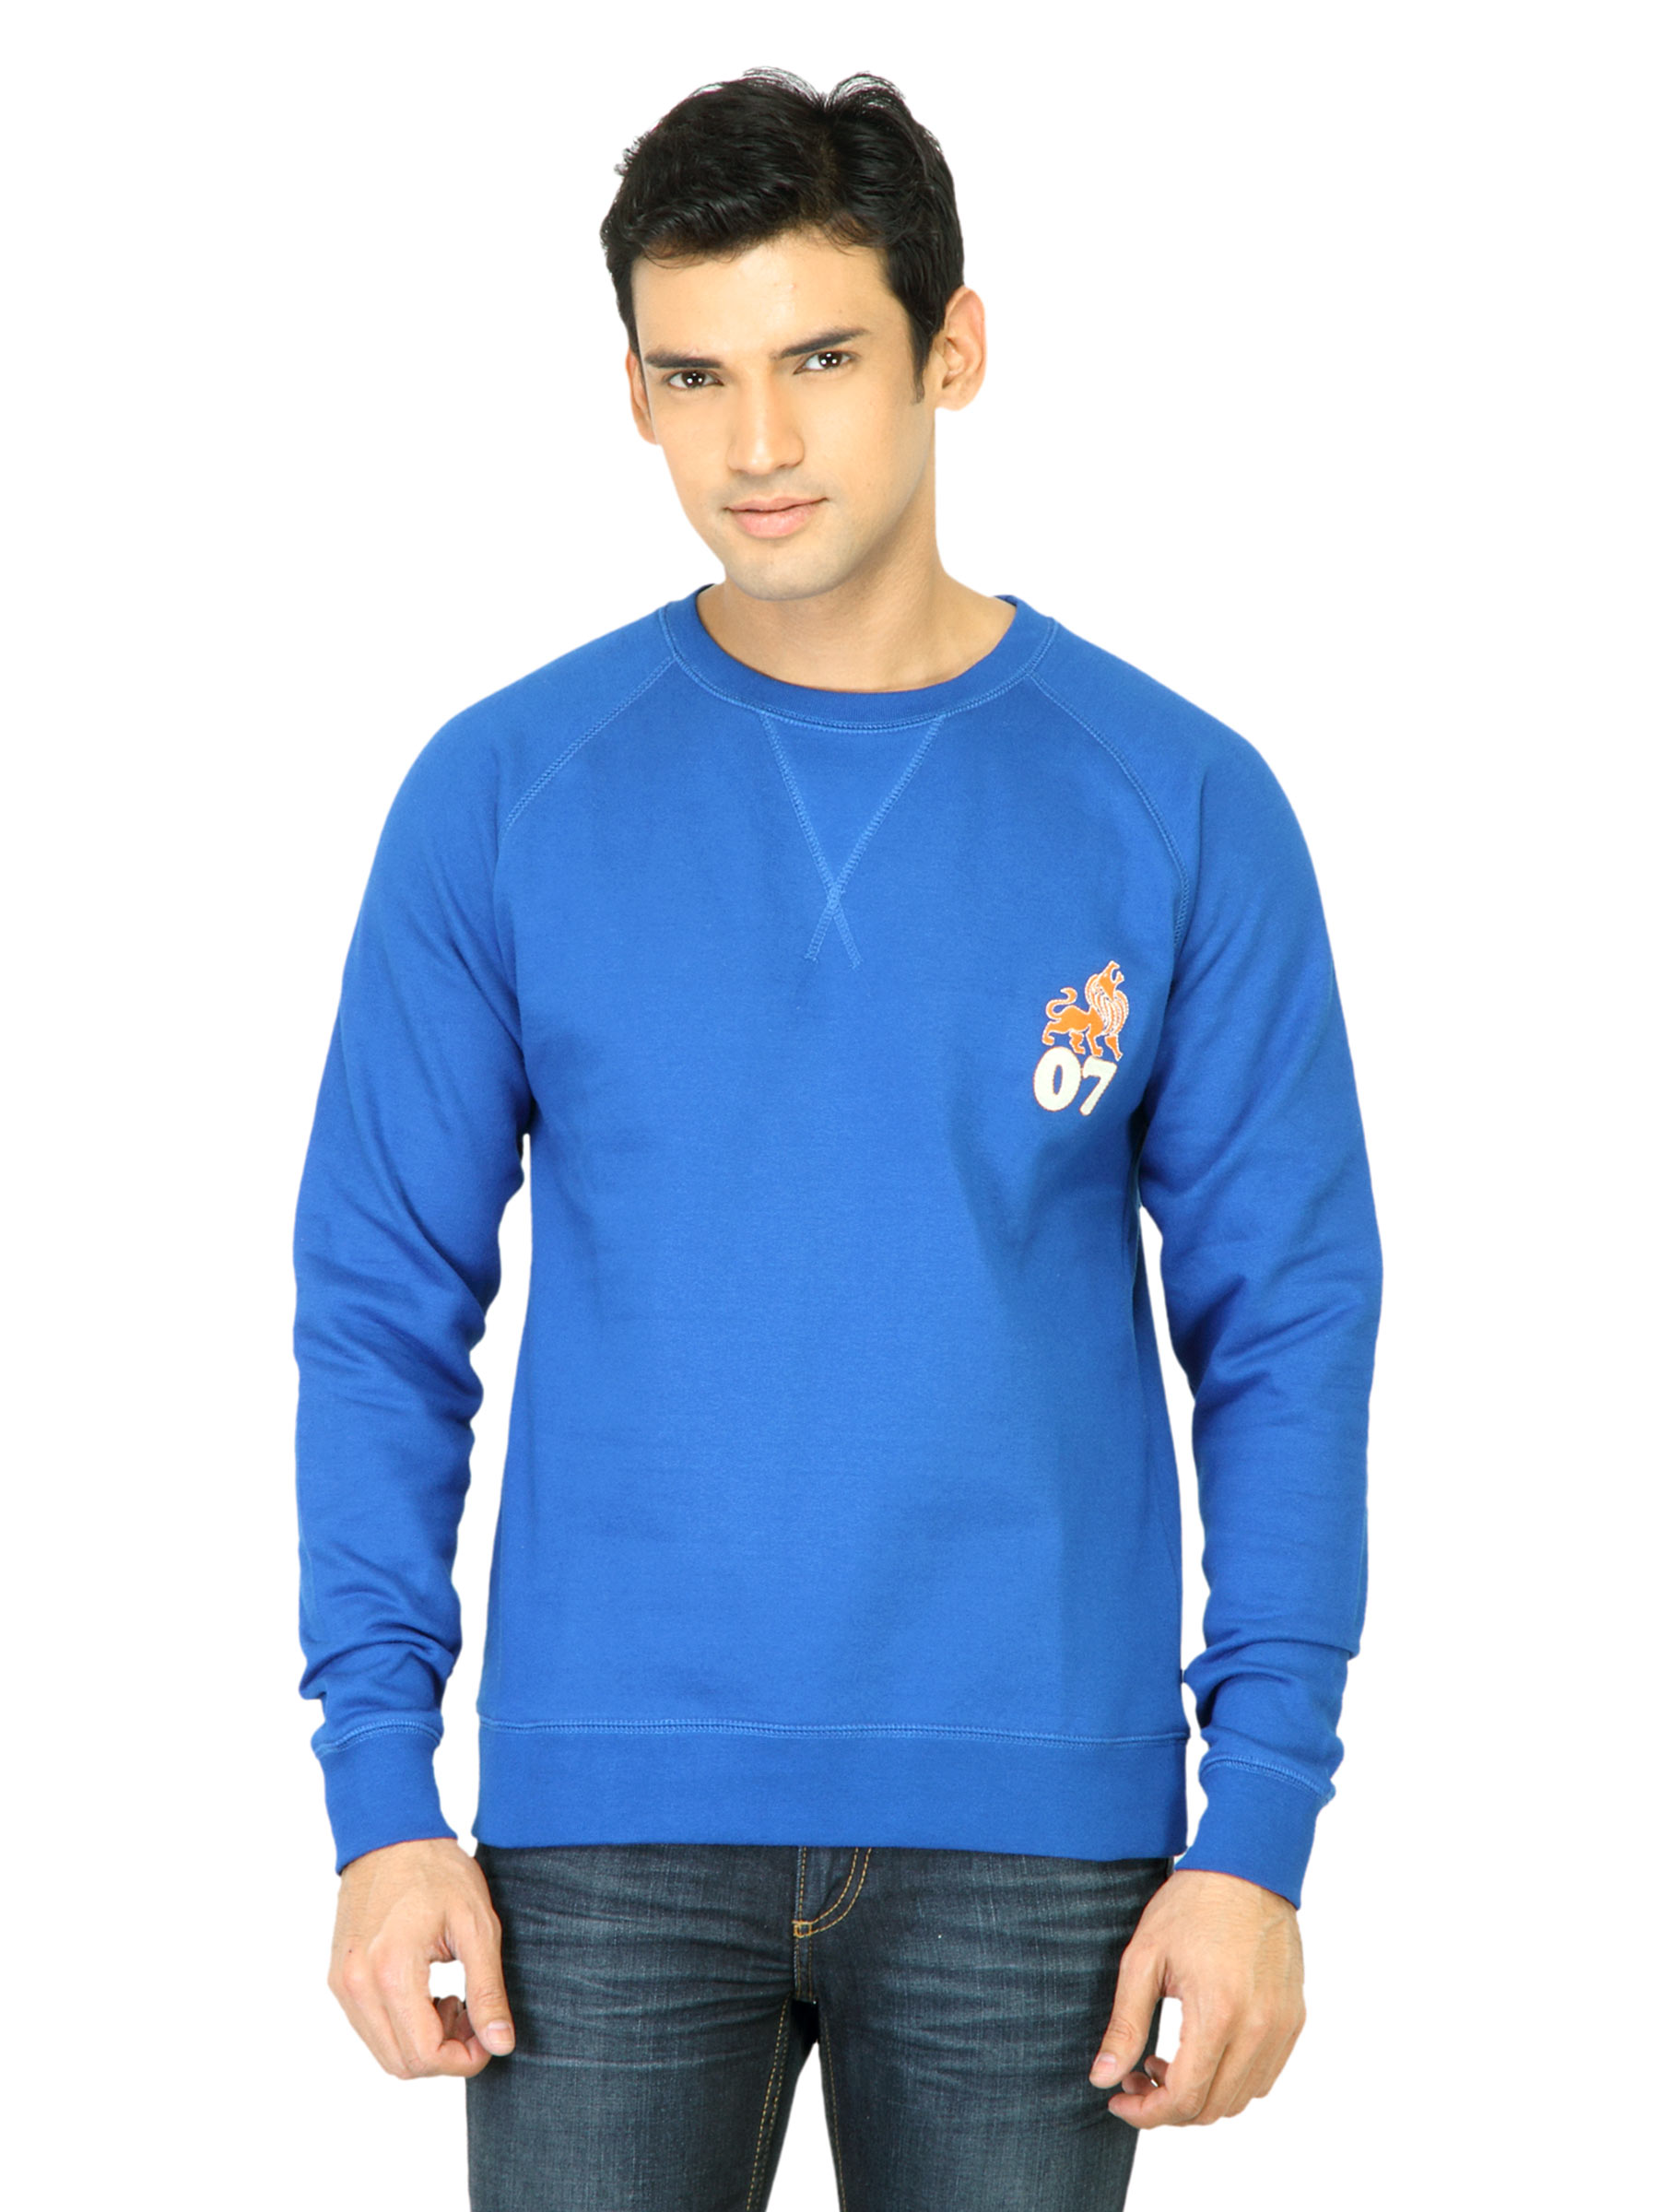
Myntra Men Solid Blue Sweatshirt
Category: Apparel / Topwear / Sweatshirts
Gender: Men
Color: Blue
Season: Fall 2011
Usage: Casual